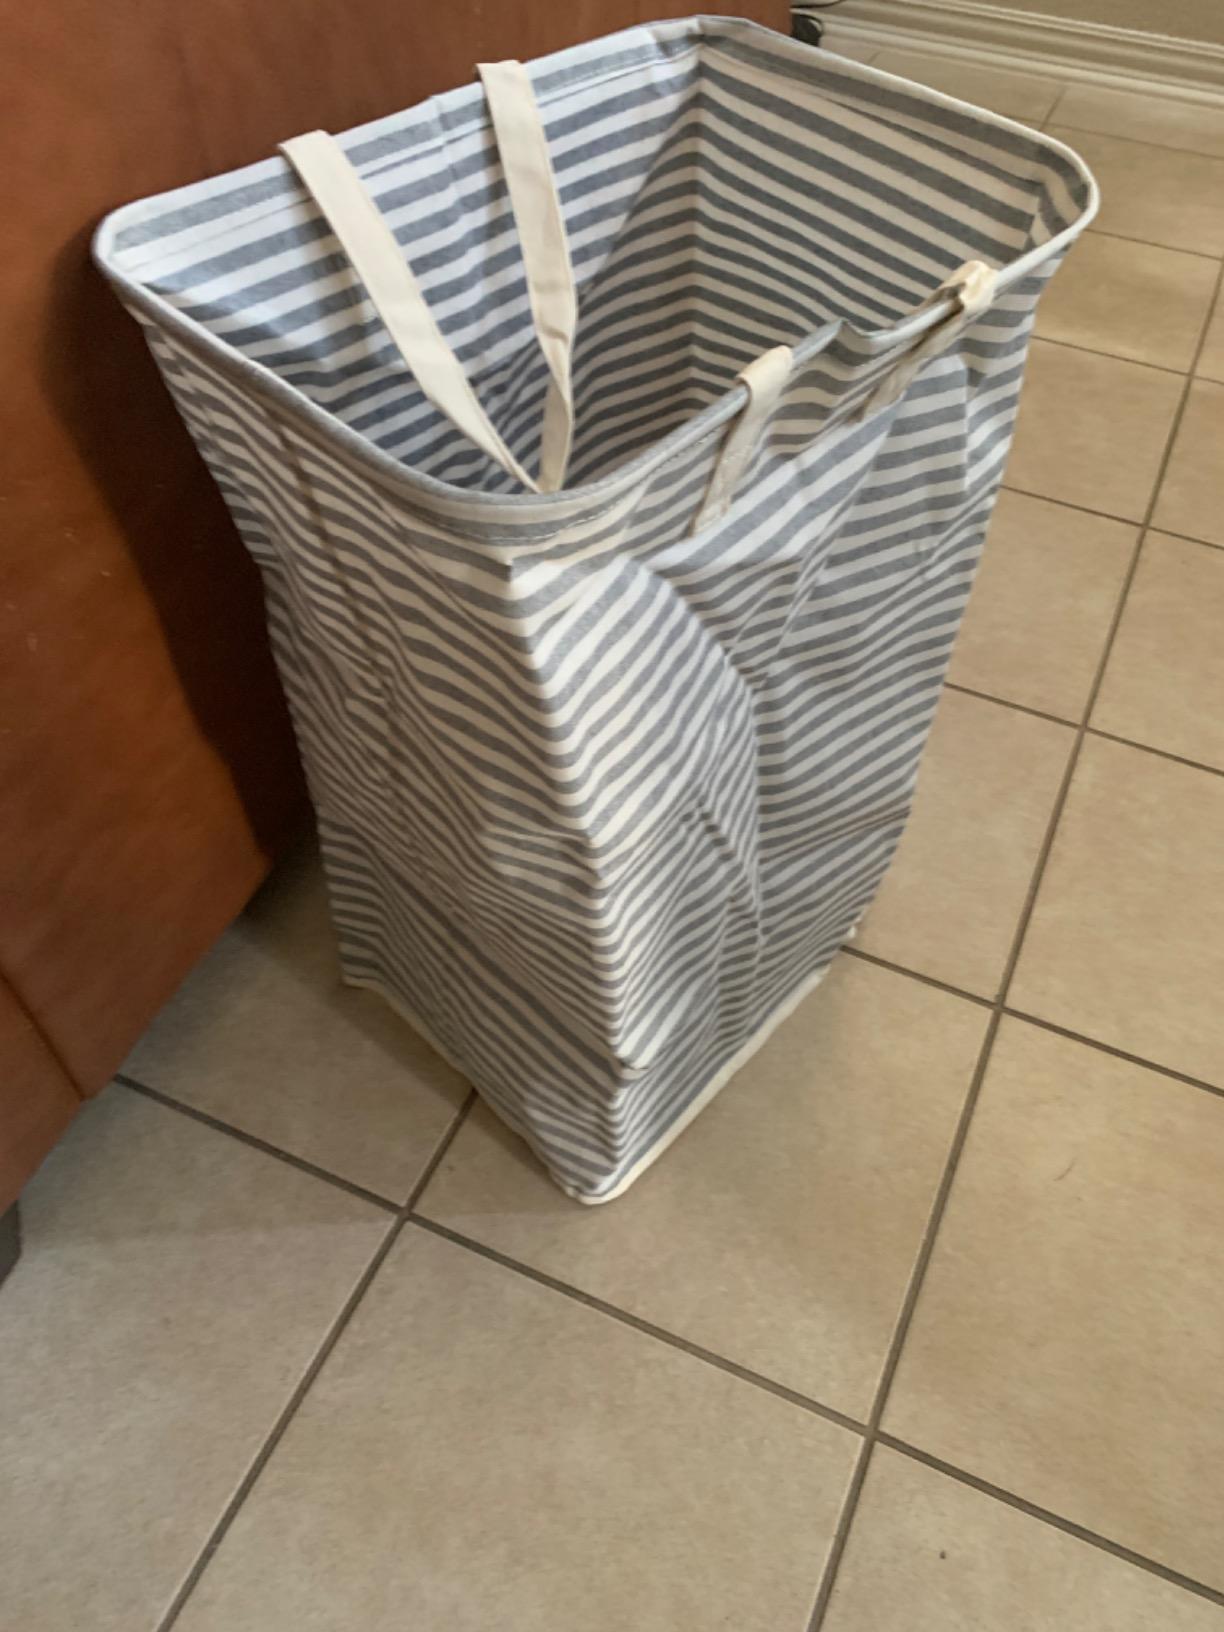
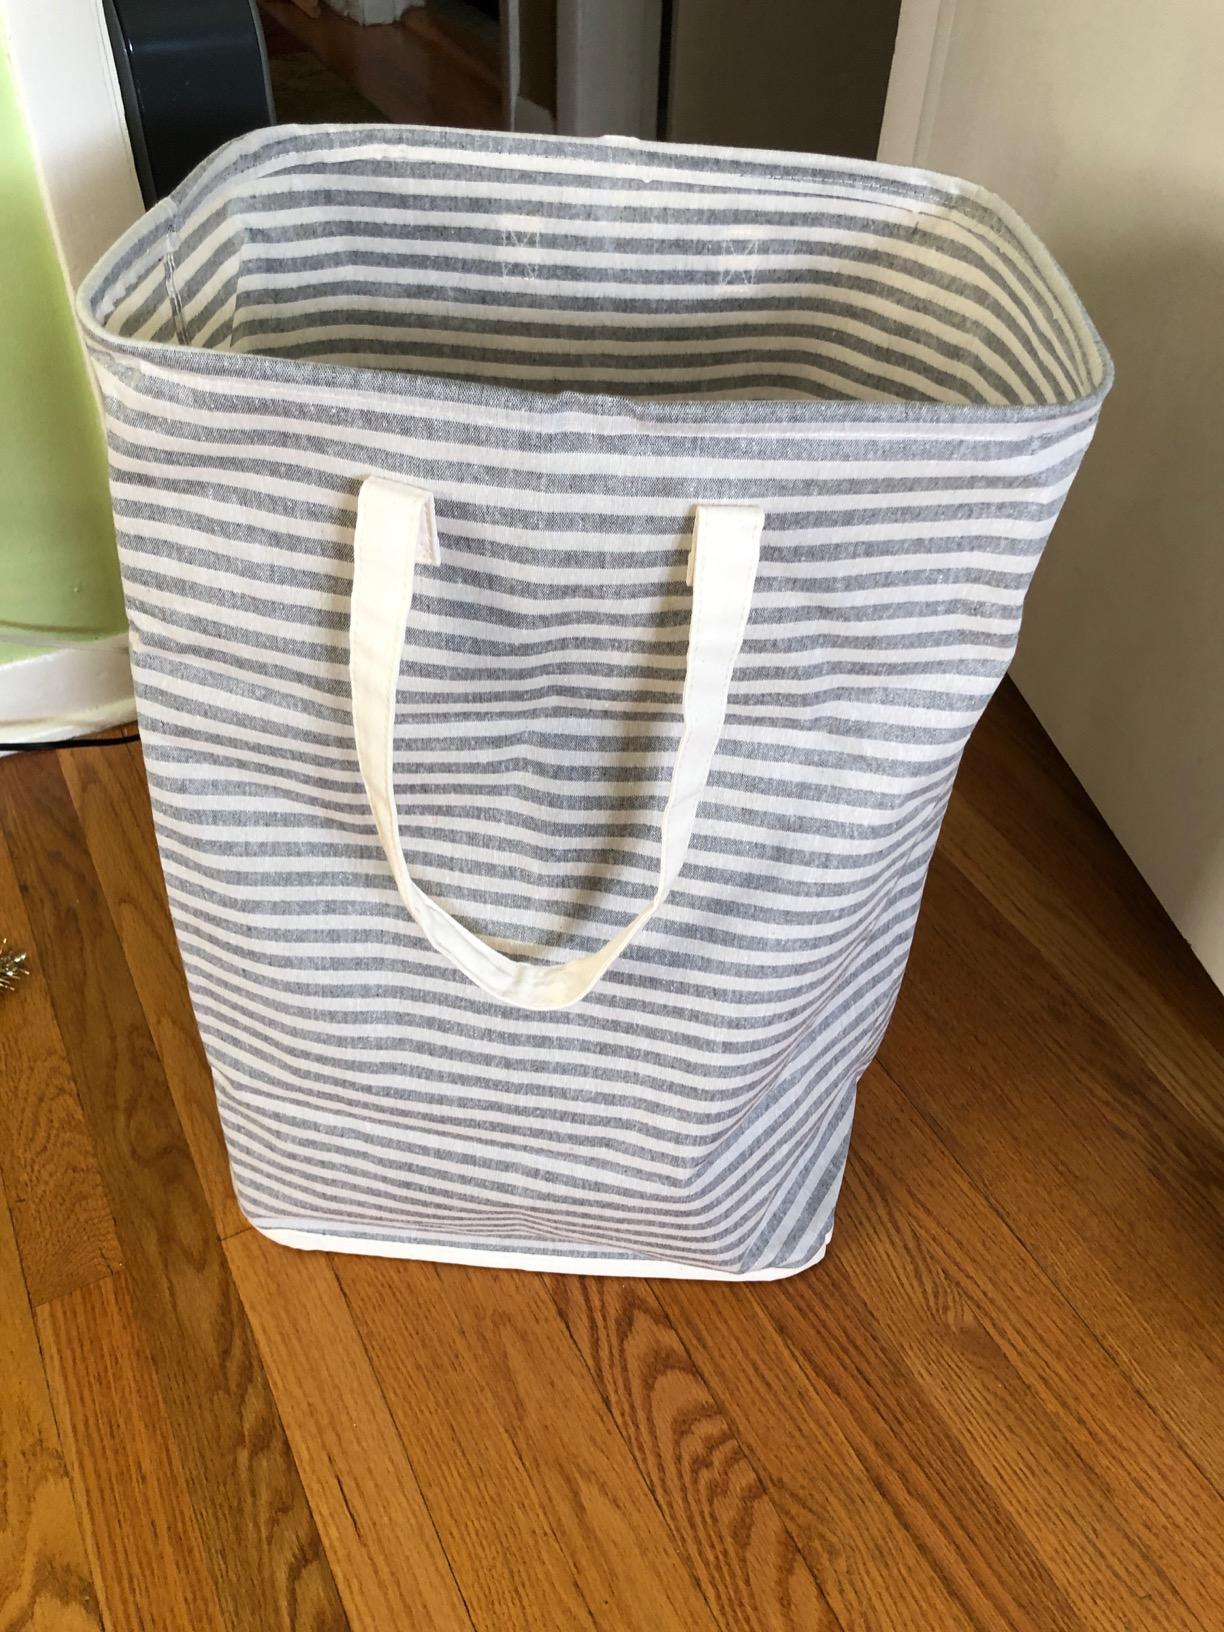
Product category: items_hamper
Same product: yes